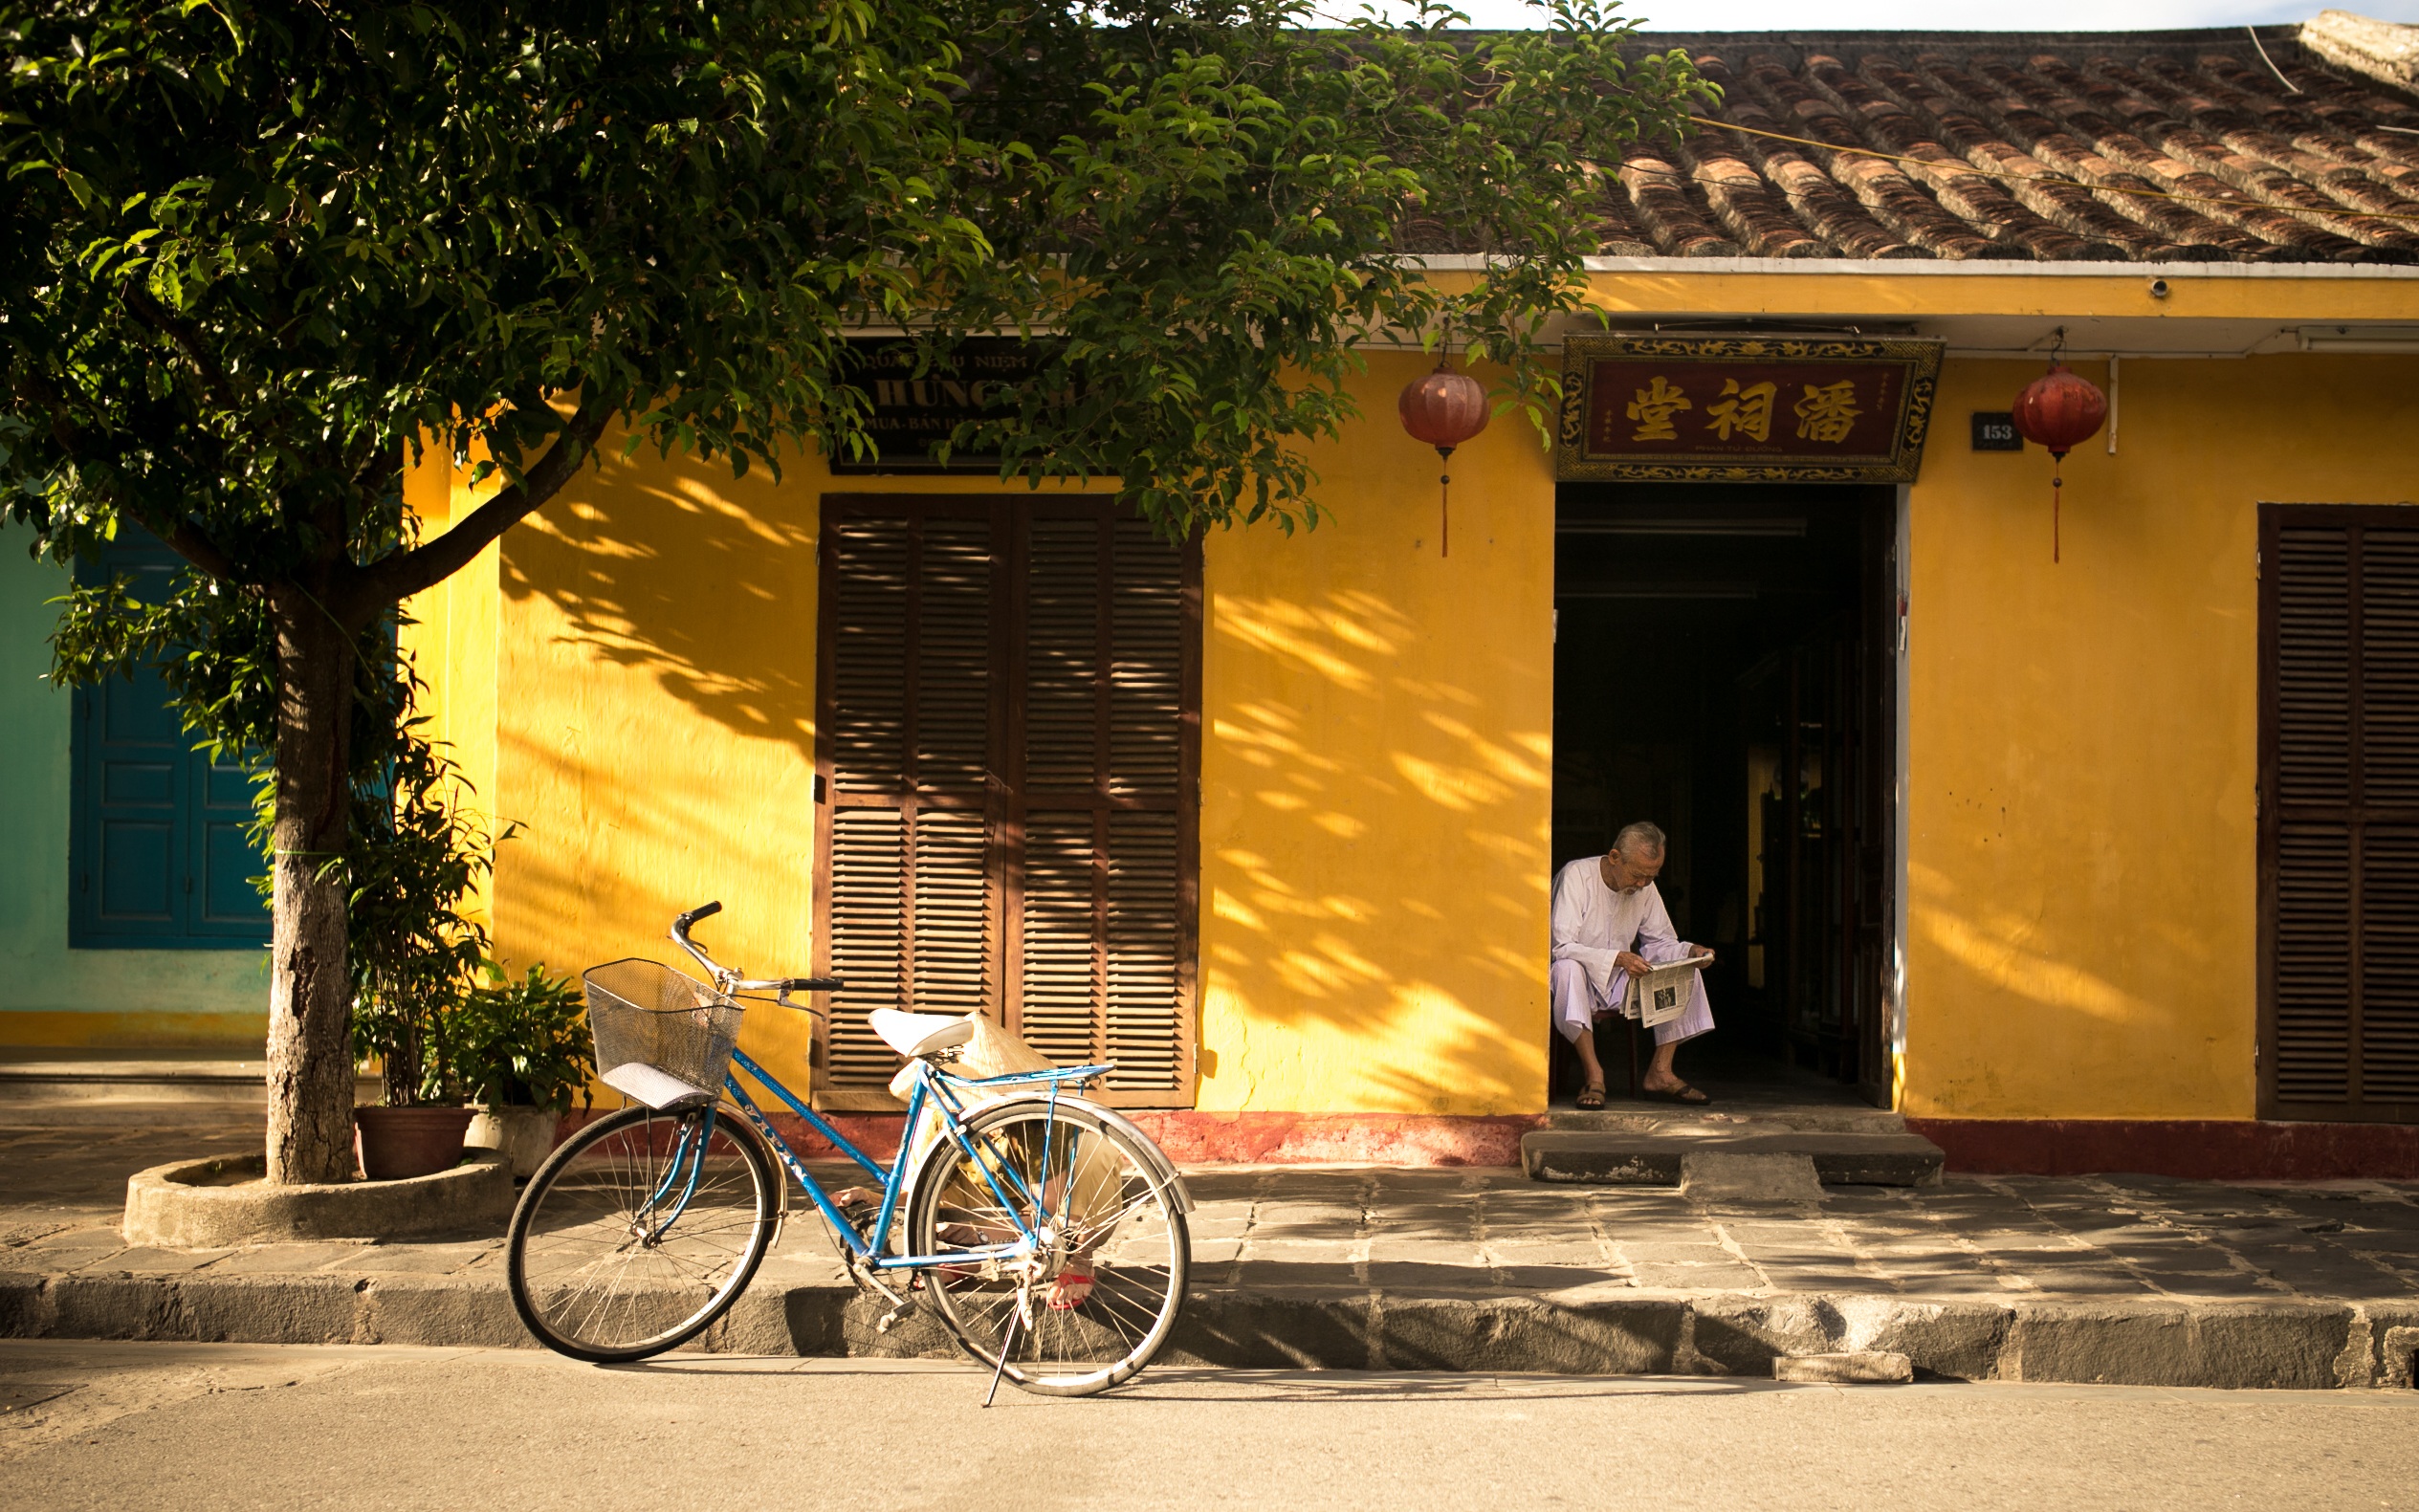
man, tree, architecture, road, street, house, sidewalk, town, roof, bicycle, bike, home, asian, neighborhood, vehicle, relax, sitting, suburban, residence, exterior, rest, yellow, old man, housing, stones, urban area